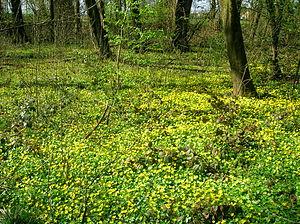
En botanique et horticulture, les plantes décidues, plantes à feuilles caduques ou plantes caducifoliées, sont celles qui perdent toutes leurs feuilles pendant une partie de l'année, qu'il s'agisse d'arbres, d'arbustes, arbrisseaux ou d'herbacées vivaces.
Le sous-bois est l'ensemble de la végétation d'une forêt qui croît entre le sol et les branches maîtresses des arbres de la canopée. Les aspects et dynamiques écologiques du sous-bois de forêts cultivées ou exploitées peuvent être fortement modifiés, perturbés et fragmentés, notamment en cas de pâturage en sous-bois, de fragmentation par des routes ou pistes forestières ou d'introduction d'essences non-autochtones.